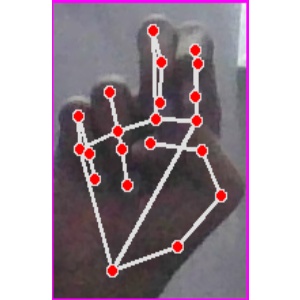
अक्षर: ह